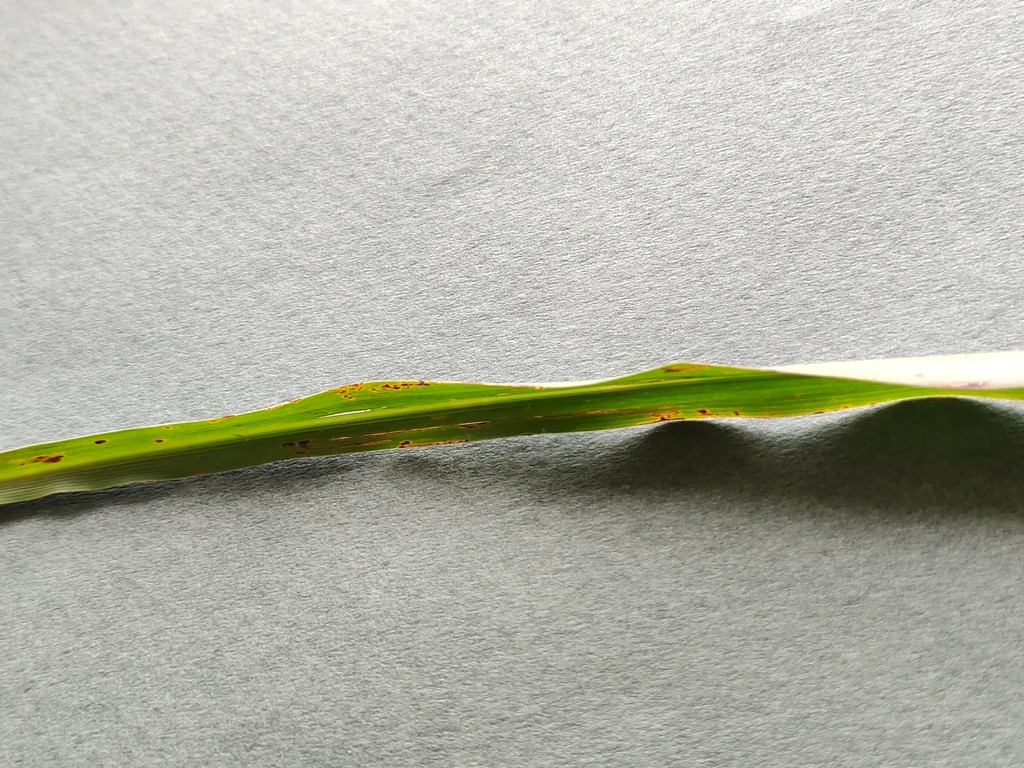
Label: Unhealthy